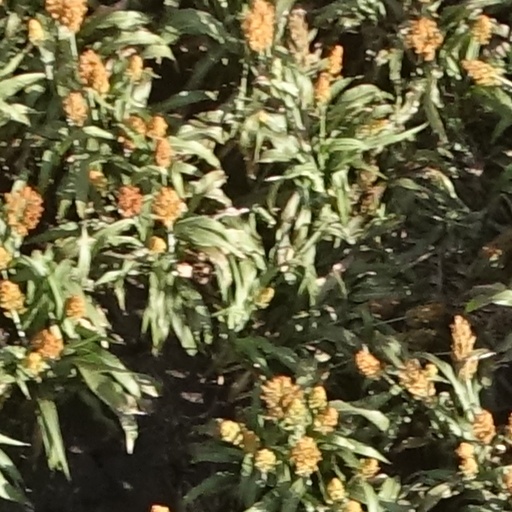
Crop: sorghum